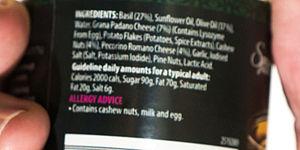
La presbytie, du mot grec presbys πρέσβυς, qui signifie « vieil homme » ou « ancien », est un trouble de la vision qui rend difficile la focalisation de la vision pour lire ou effectuer un travail de près.